Lepidium draba

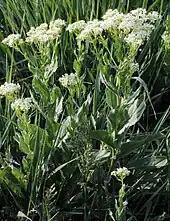
Whitetop

Whitetop is a perennial herb that reproduces by seeds and by horizontal creeping roots. The stem is stoutish, erect or spreading, 10 to 80 cm tall, branched, covered sparsely with ash-colored soft hairs to heavily covered. The leaves are alternating, simple, and mostly toothed. The basal leaves are 4 to 10 cm, have a slight stem (petiole), and are long and flat, lance-shaped to egg-shaped, with the narrow end attached to the stalk. On the upper part of the stem the leaves are attached directly to the stalk (sessile), are 2 to 6.5 cm long, and are oblong or tapering the point, with broad bases that clasp the stalk. Whitetop has slightly domed flower clusters in which the individual flower stalks grow upward from various points off the branch to approximately the same height (corymb-like). The petals are white, clawed, and 3 to 5 mm long, about twice the length of the sepals. Typically, each flower has four petals.